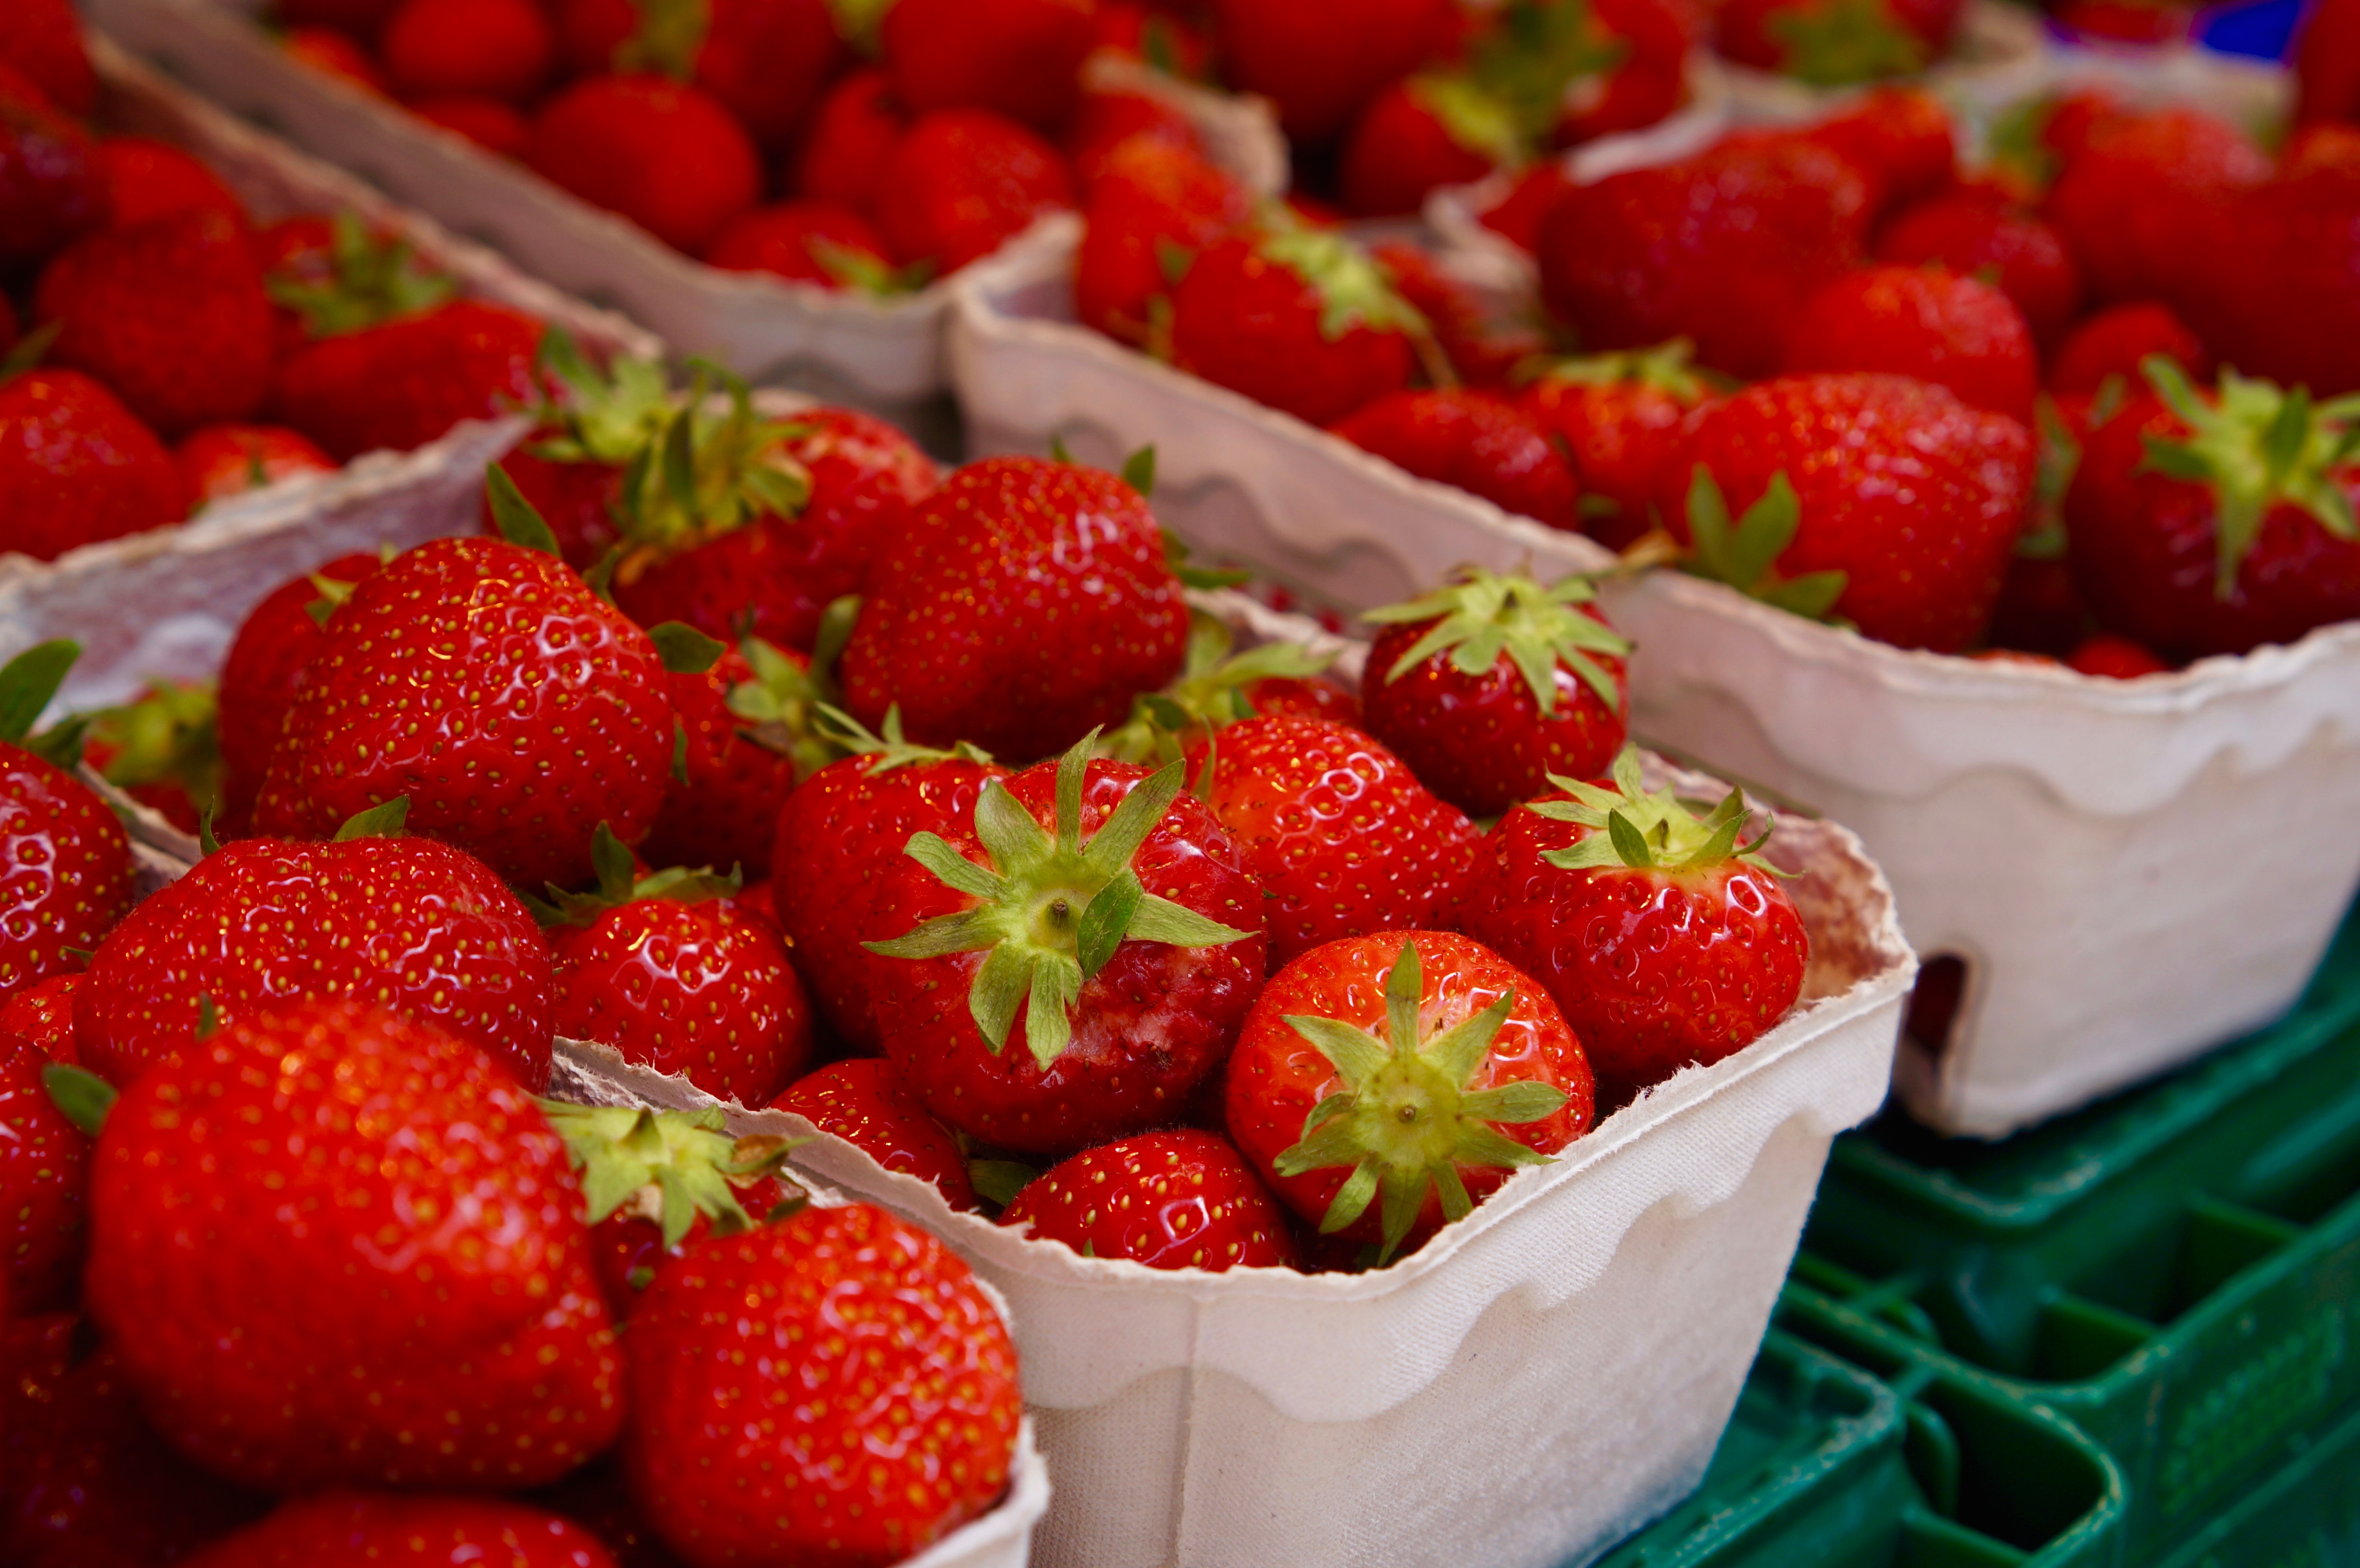
plant, fruit, berry, food, produce, strawberry, strawberries, pavlova, frutti di bosco